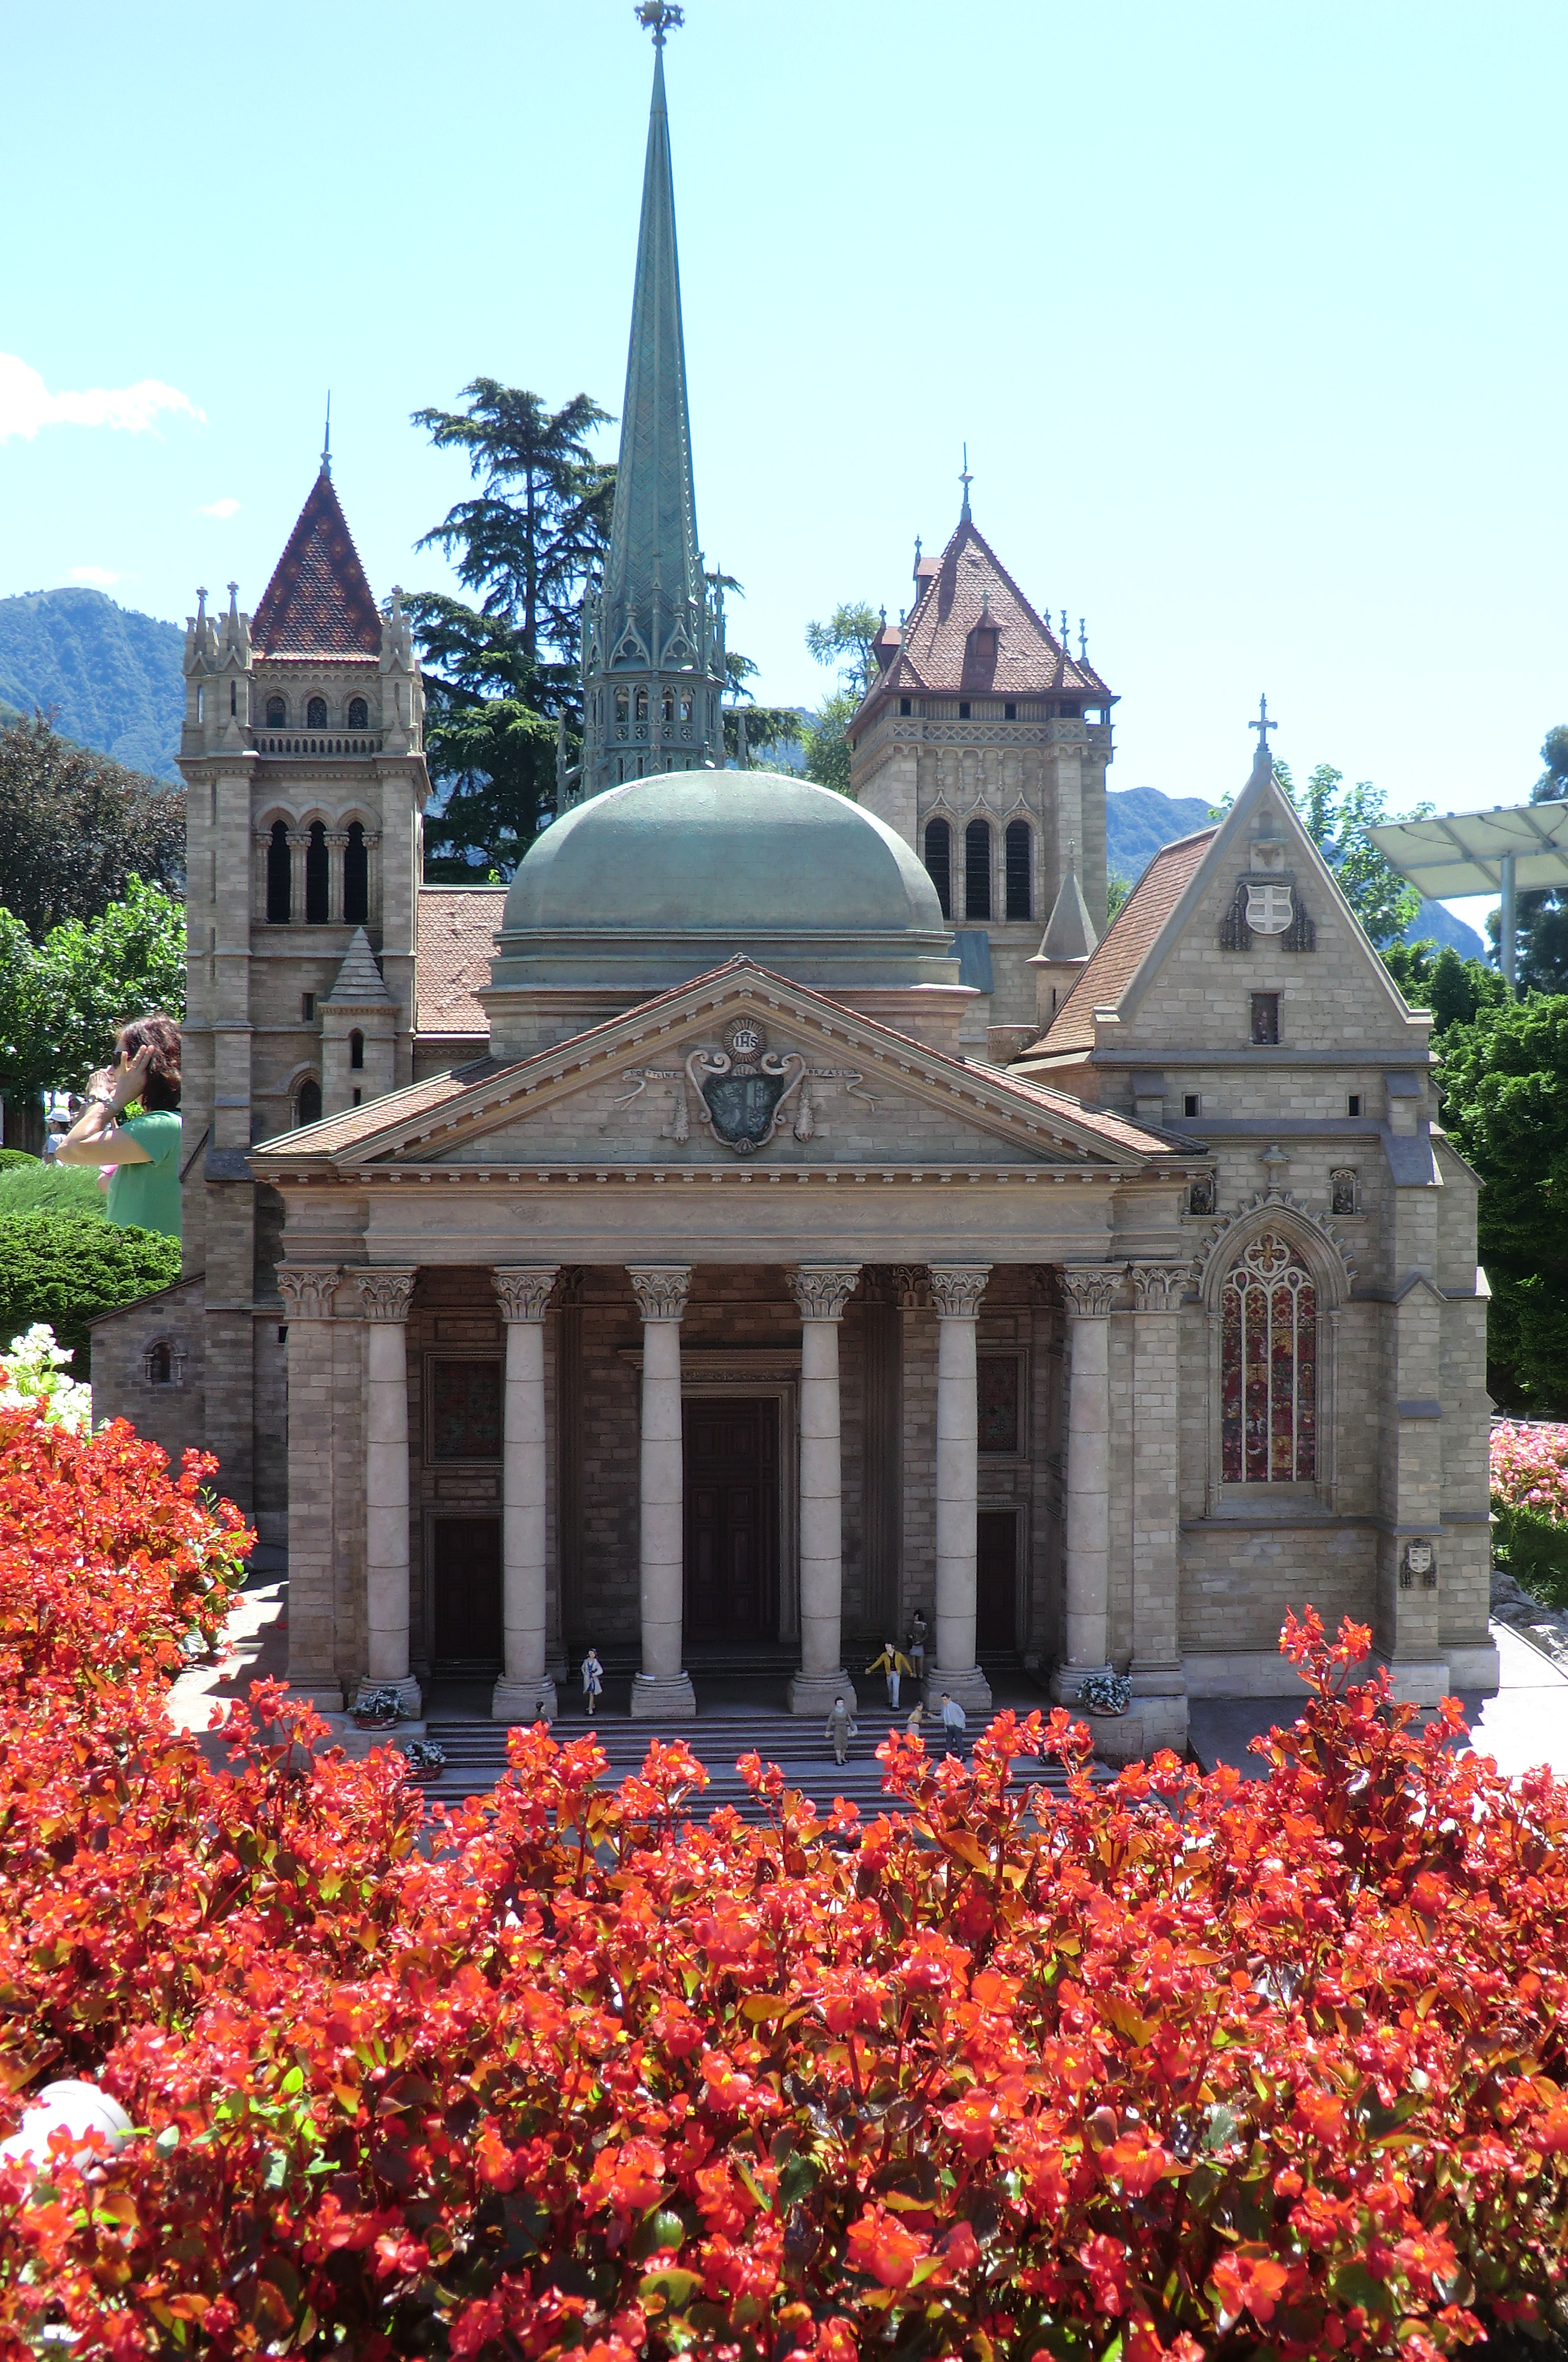
nature, landmark, plant, sky, flower, tree, steeple, city, place of worship, cathedral, spire, building, tourist attraction, chateau, estate, spring, church, facade, house, autumn, garden, outdoor structure